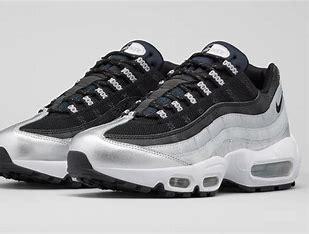
Brand: Nike
Model: Air Max 95 Essential